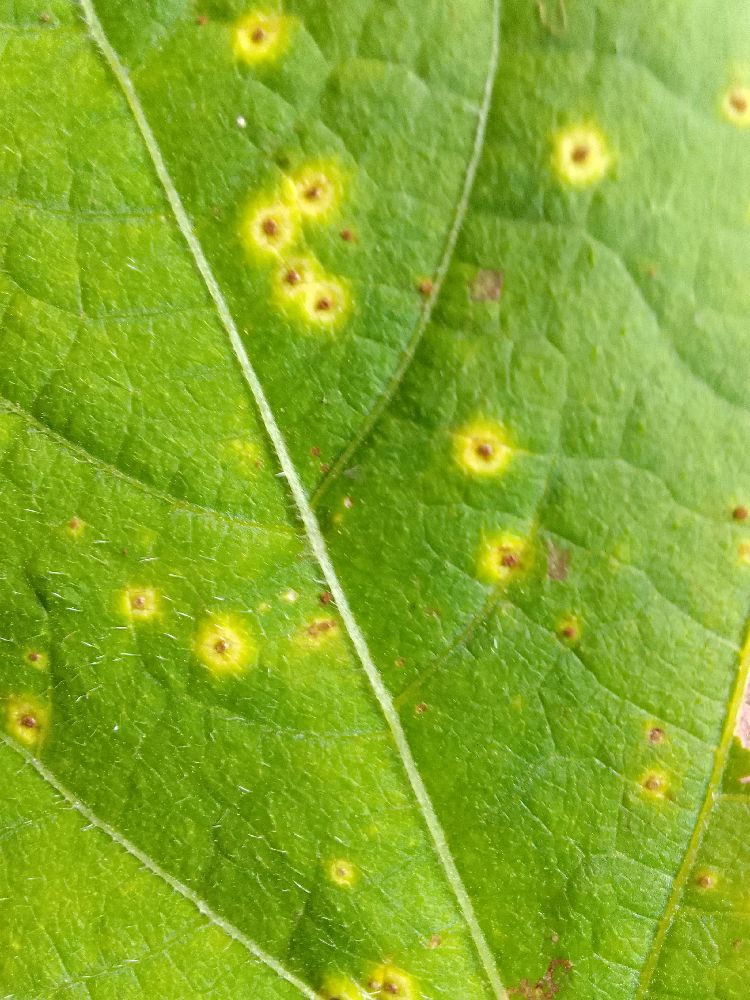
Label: rust